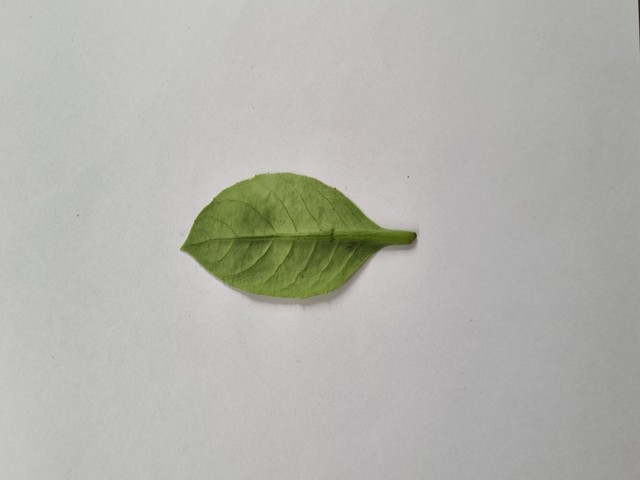
Plant: gainura